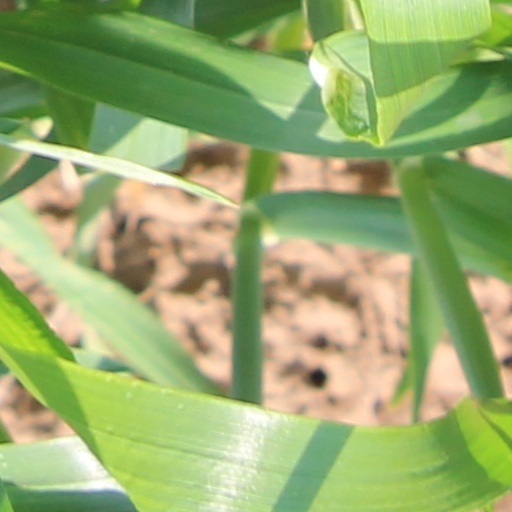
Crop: wheat